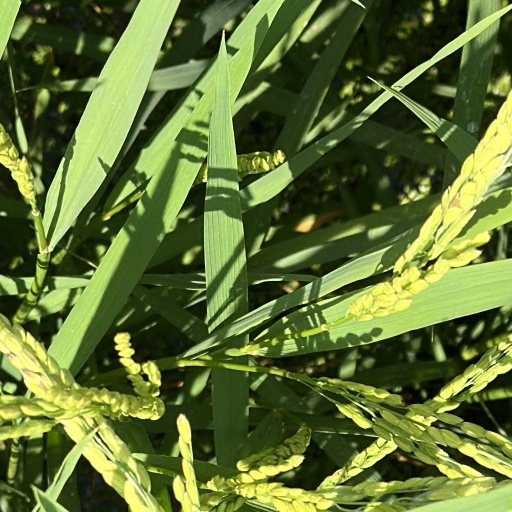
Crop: rice